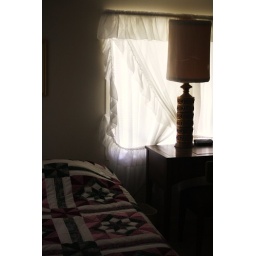
i want to relive childhood memories of sleeping in this room in summer, windows open, listening to the sound of the lake